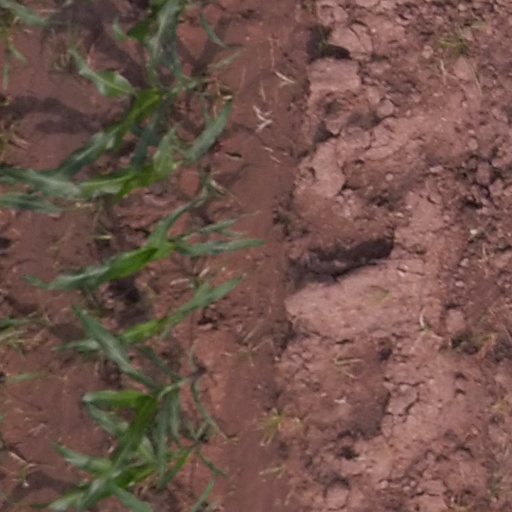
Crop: maize; corn